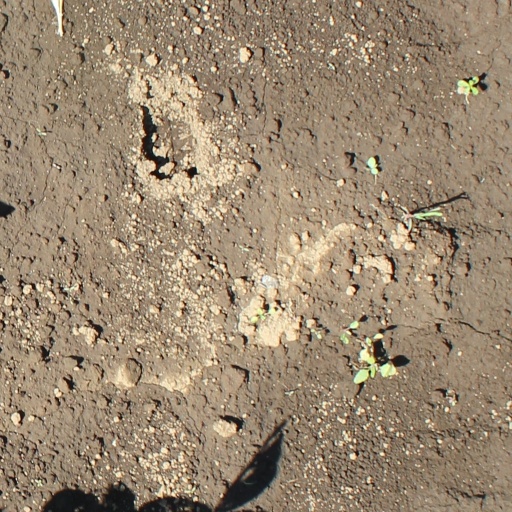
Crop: soybean